Cranberry

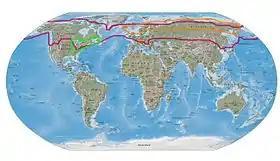
Approximate ranges of the cranberries in sect. "Oxycoccus": Red: common cranberry. Orange: small cranberry. Green: American cranberry.

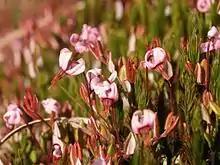
"Vaccinium oxycoccos" flowers

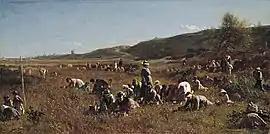
"The Cranberry Harvest on the Island of Nantucket", Eastman Johnson, 1880.

Cranberries are a group of evergreen dwarf shrubs or trailing vines in the subgenus Oxycoccus of the genus "Vaccinium". Cranberries are low, creeping shrubs or vines up to long and in height; they have slender stems that are not thickly woody and have small evergreen leaves. The flowers are dark pink. The fruit is a berry that is larger than the leaves of the plant; it is initially light green, turning red when ripe. It is edible, but has an acidic taste.